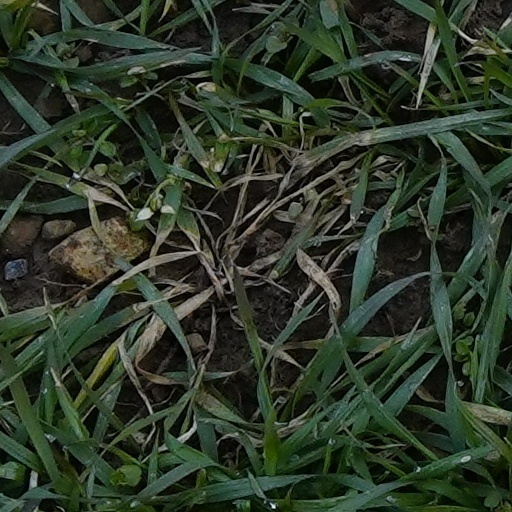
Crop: wheat